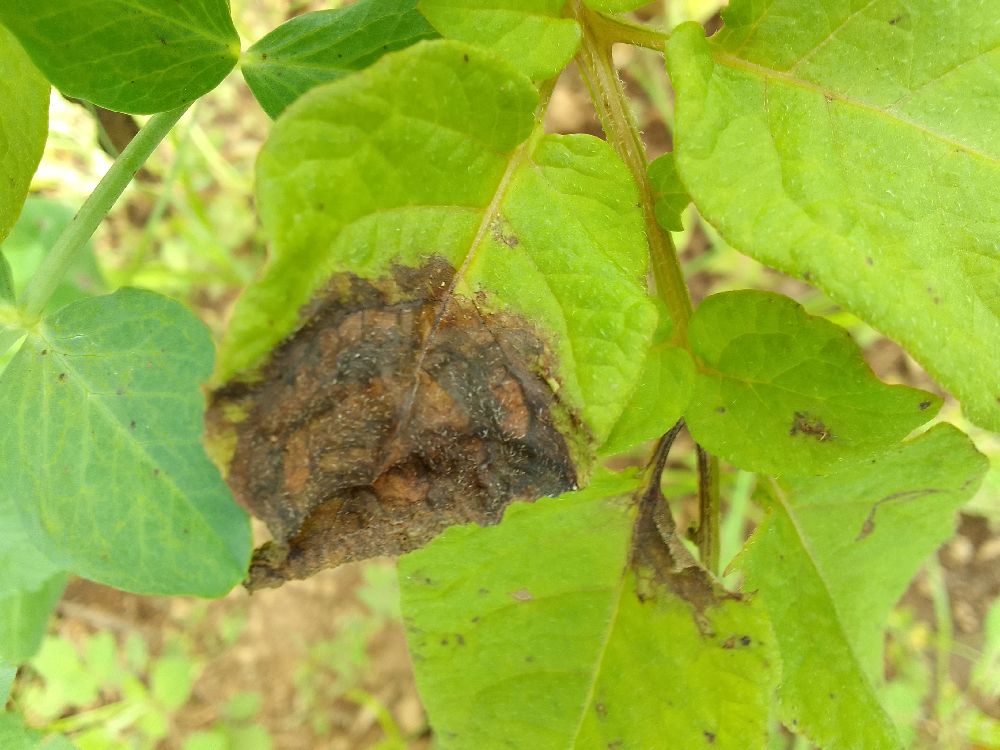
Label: Late blight